Multinational state

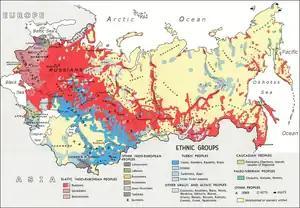
Ethnographic map of the Soviet Union, 1970

The Soviet Union was a state composed of the Soviet republics (of which there were 15 after 1956), with the capital in Moscow. It was founded in December 1922, when the Russian SFSR—which formed during the Russian Revolution of 1917 and emerged victorious in the ensuing Russian Civil War—unified with the Transcaucasian, Ukrainian, and Belarusian SSRs. Addressing the Extraordinary Eighth Congress of Soviets of the Soviet Union on 25 November 1936, Joseph Stalin stated that "within the Soviet Union there are about sixty nations, national groups, and nationalities. The Soviet state is a multinational state." Among the 15 republics were the Baltic states of Estonia, Latvia and Lithuania, which were illegally annexed into the Soviet Union in 1940. The Soviet occupation of the Baltic states was not recognized by a number of Western governments including the United States.